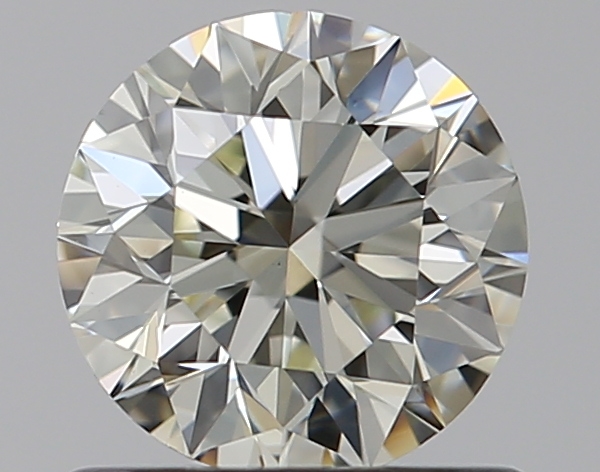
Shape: round
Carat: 0.72
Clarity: VVS2
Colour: L
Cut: VG
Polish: EX
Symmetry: EX
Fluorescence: N
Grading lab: GIA
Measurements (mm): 5.66 x 5.7 x 3.58